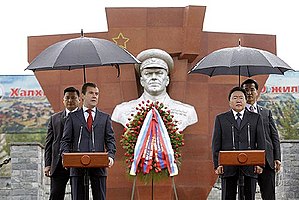
Slaget ved Khalkhin Gol / Efterspil
Ruslands præsident Dmitrij Medvedev og Mongoliets præsident Tsachiagijn Elbegdordzj ved en ceremoni i Ulaanbaatar i august 2009, i anledning af 70 årsdagen for slaget.
Slaget ved Khalkhyn Gol var det afgørende slag i den uerklærede Sovjetisk-japanske grænsekonflikt som blev udkæmpet mellem Sovjetunionen, Mongoliet og Japan i 1939. Slaget blev opkaldt efter floden Khalkhyn Gol, som flyder gennem slagmarken. I Japan blev slaget kendt som Nomonhan episoden efter en nærliggende landsby på grænsen mellem Mongoliet og Manchukuo. Slaget endte med et totalt nederlag for den japanske 6. armé.